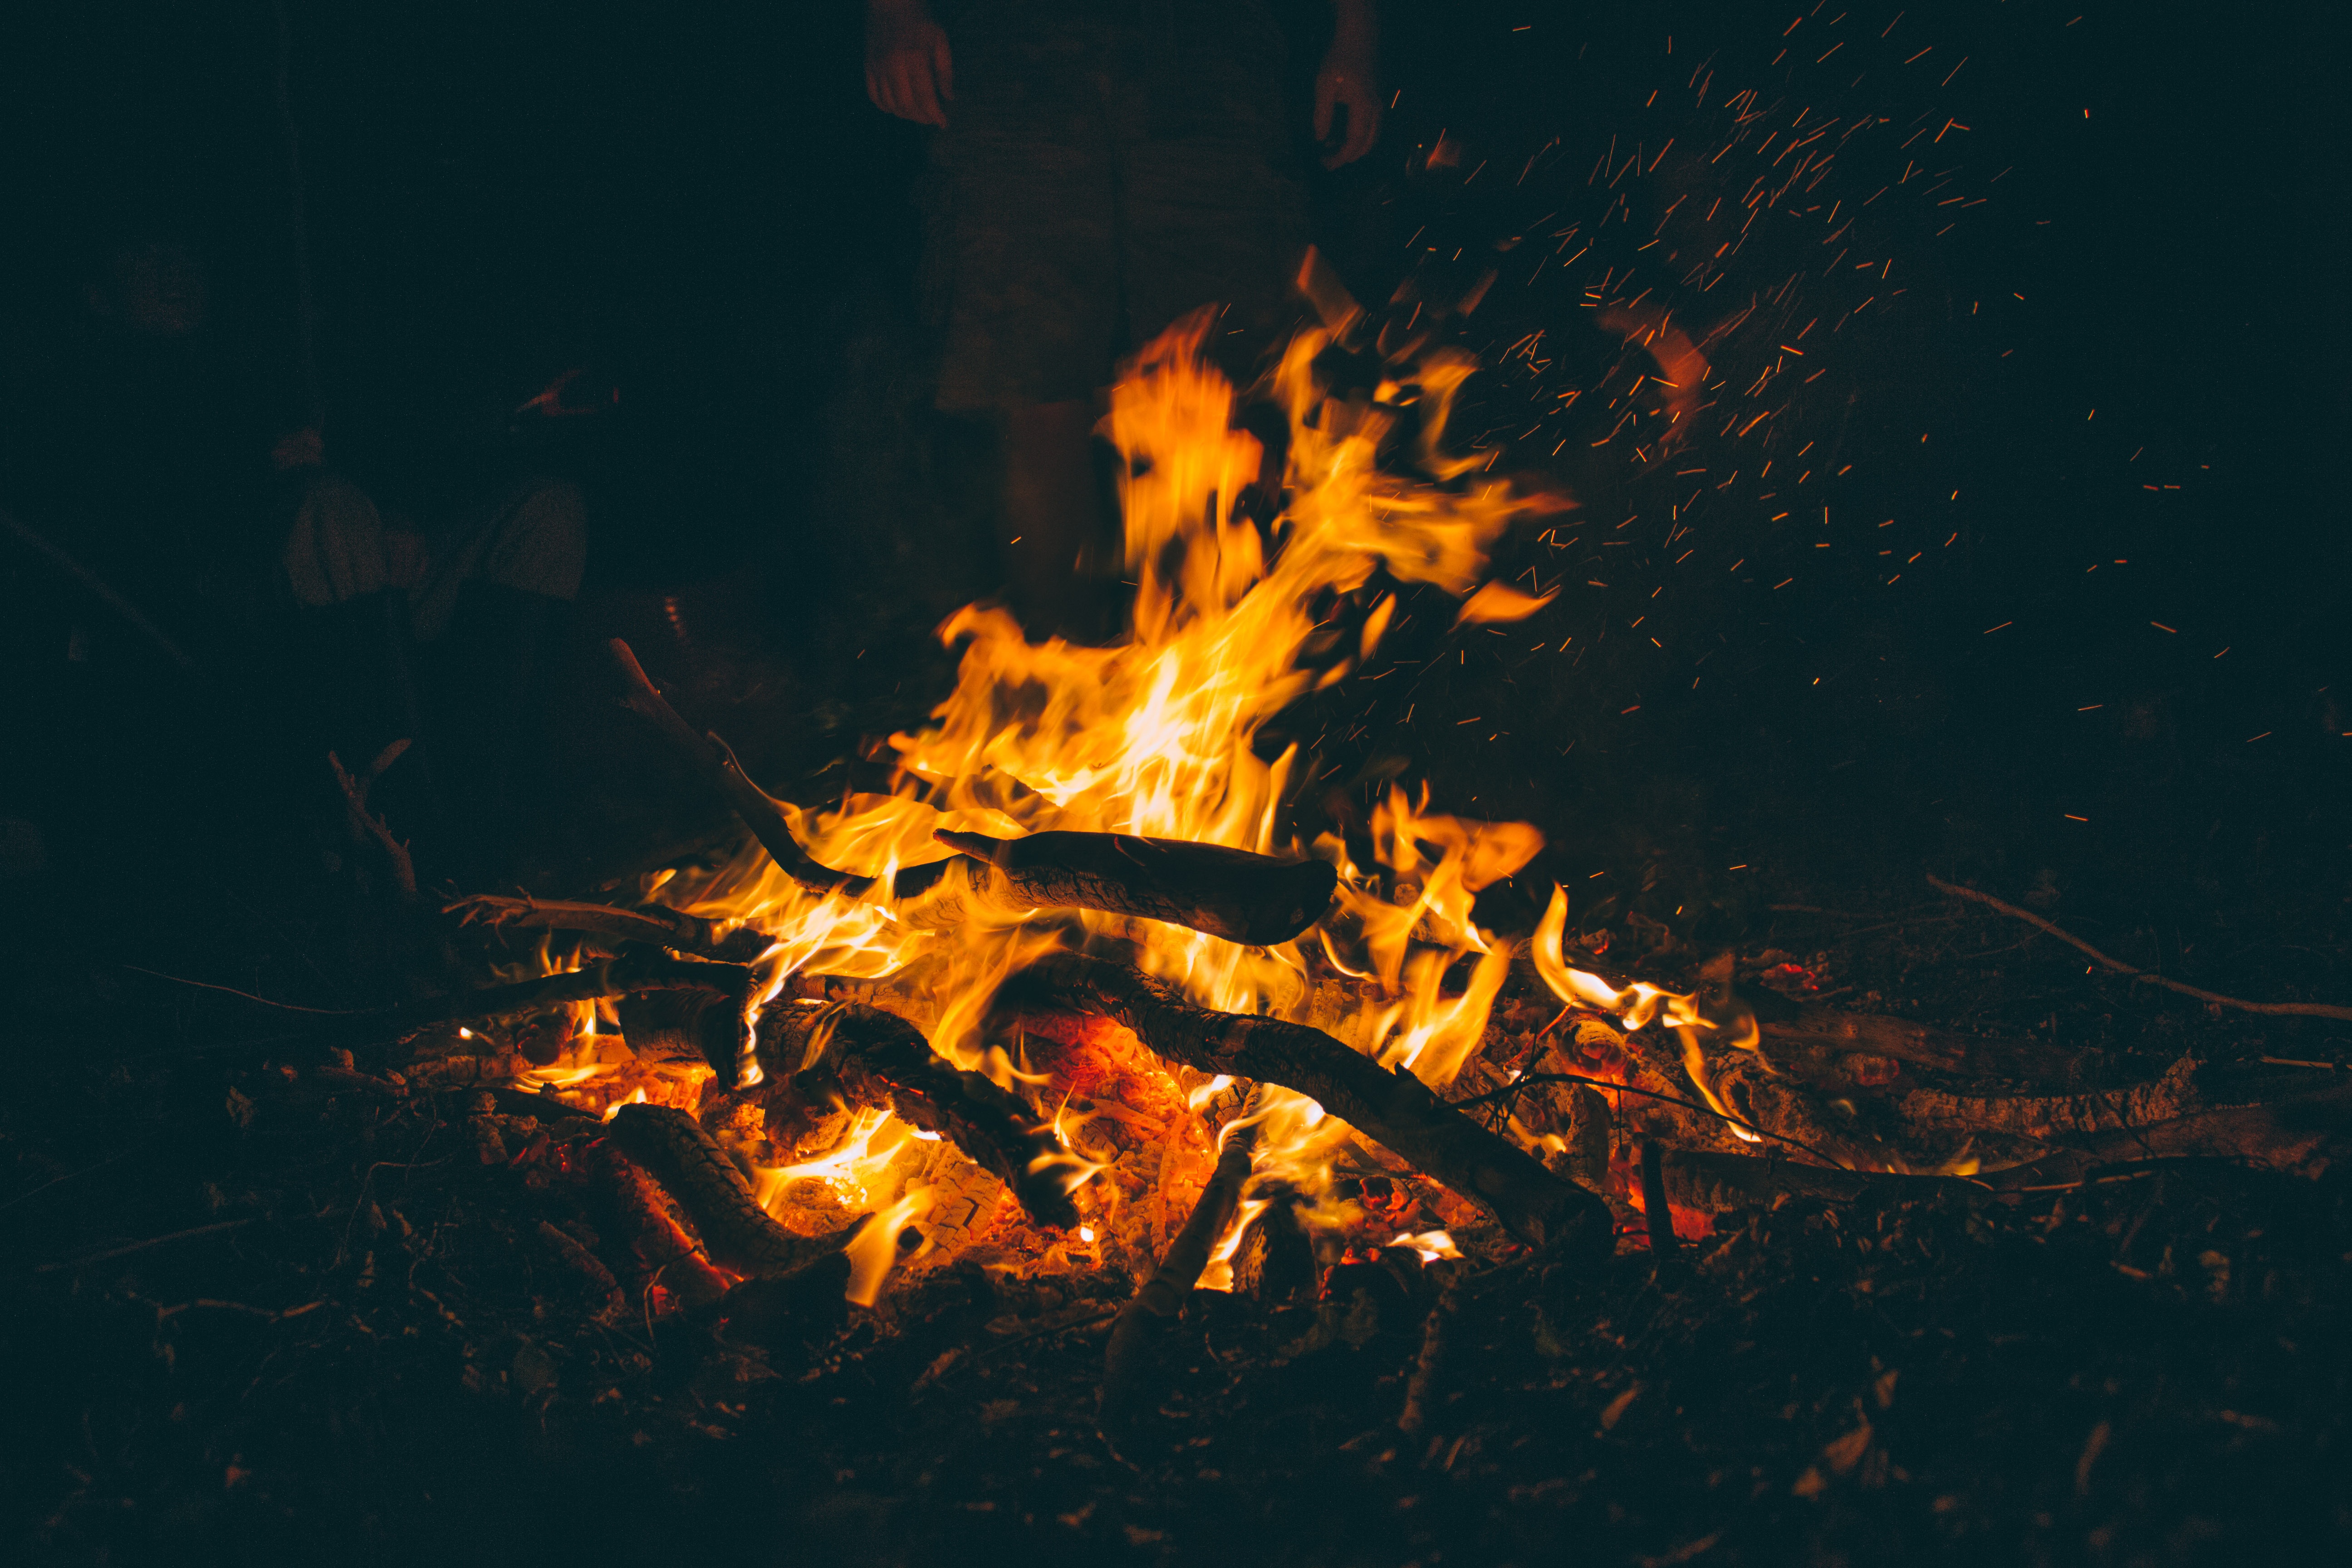
bonfire, burning, campfire, dark, fire, firewood, flame, heat, hot, night